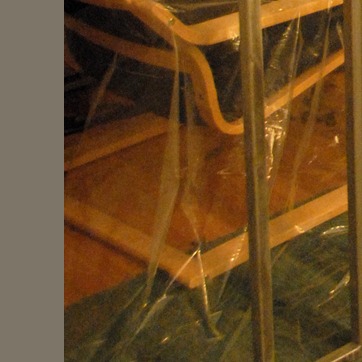
Material: plastic